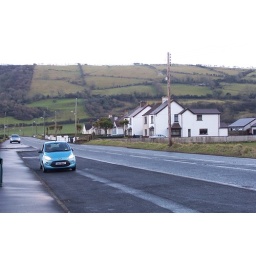
Our dinky little car along the side of the road in Northern Ireland